James Hopes

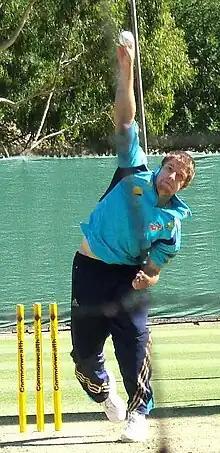

Hopes was selected to play for the Australian national cricket team for the first time in February 2004, replacing injured all-rounder Shane Watson. He made eight ODI appearances in 2004/05. He did not take more than a wicket in a match although his batting showed promise with a top score of 43 against Sri Lanka. Hopes was dropped from the squad at the end of the 2004–05 VB Series and missed the tour to South Africa, but when Shane Watson suffered a calf problem in Bangladesh he was replaced again by Hopes. He was once again dropped from the squad ahead of the 2007 Cricket World Cup.